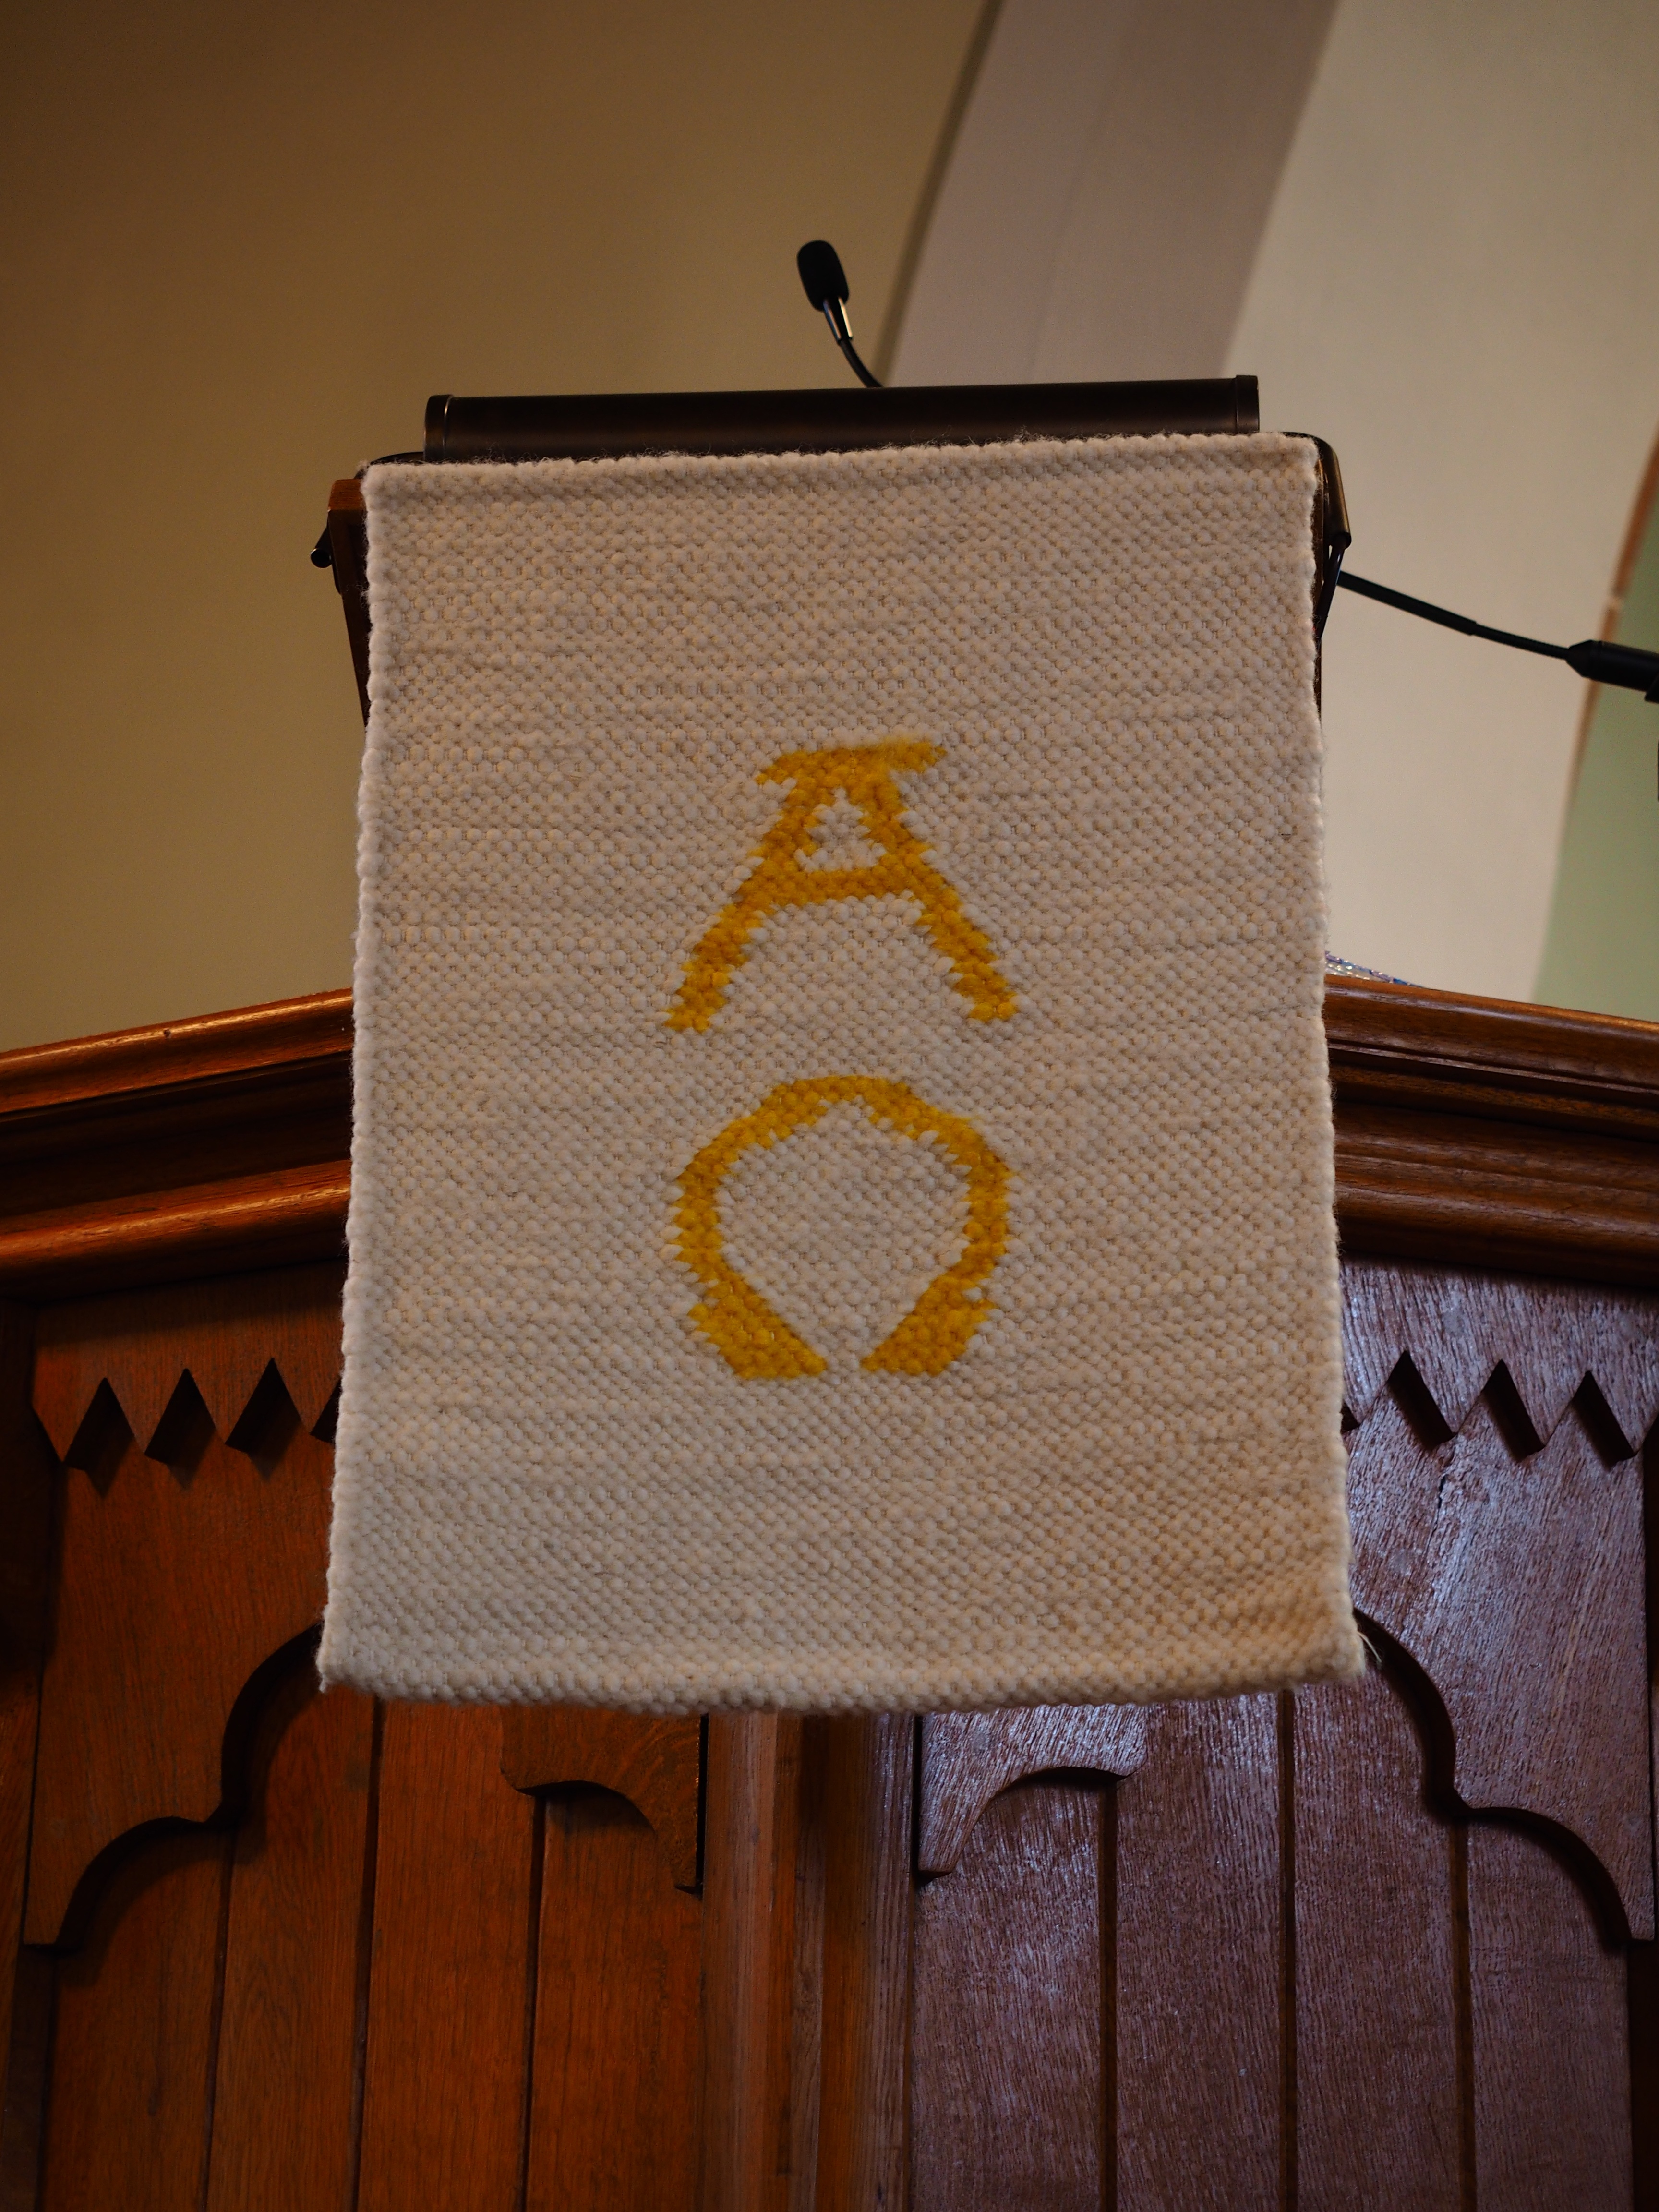
light, wood, wall, color, church, yellow, lighting, interior design, textile, christ, art, faith, light fixture, alpha, shape, end, god, symbols, omega, christen, at the beginning